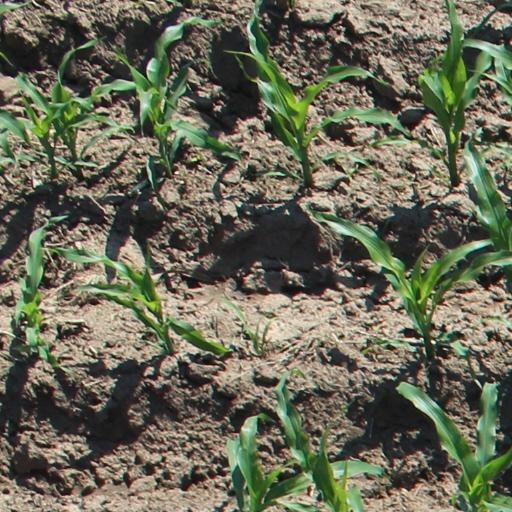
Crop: maize; corn